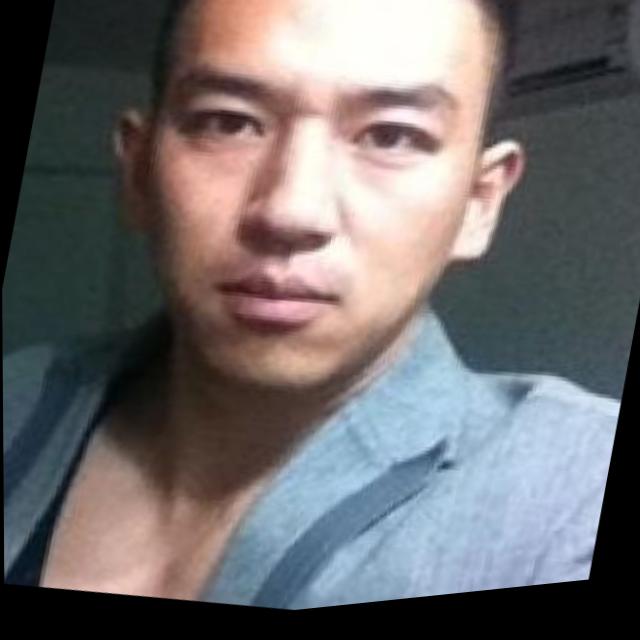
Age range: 21-44